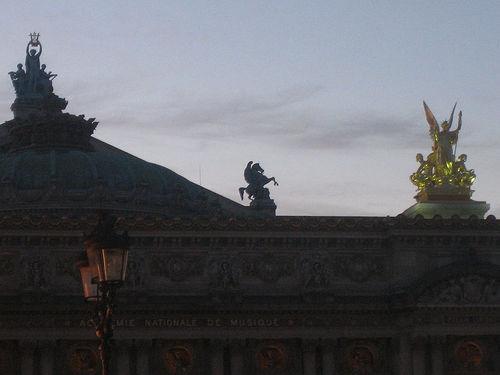
Weather: sun or clear